Glottiphyllum linguiforme

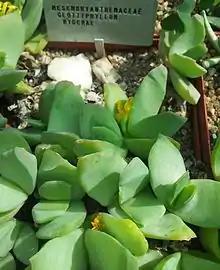
The distinctively short, fat, "tongue-shaped" leaves of "G. linguiforme", some still showing their pale, waxy covering

This plant's species name means "tongue-shaped" in Latin, and refers to the appearance of the short, fleshy leaves. Its leaves are compact, smooth and oval, without any strong markings or apical hunches.